Postage stamps and postal history of Turkey

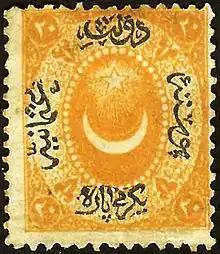
20 para Duloz issue 1865.

On January 1, 1863, the Ottoman Empire issued its first adhesive postage stamps. It was the second independent country in Asia to issue adhesive stamps, preceded only by Russia in 1858, and two British colonies, Scinde District of India in 1852, India itself in 1854 and Ceylon in 1857. The Ottoman Empire's stamps came less than two years after its neighbor and former territory, Greece (independent 1832), issued its first stamps.